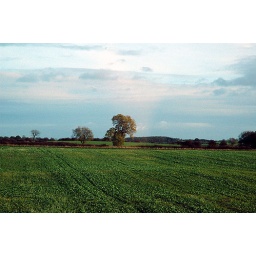
Farmland in the north of England along the A1. Taken from a car window while travelling at 70+ mph.